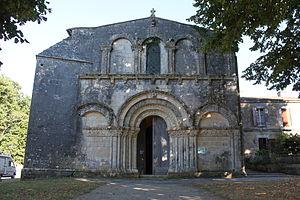
Église Saint-Martial, Fr-17-le Douhet.
Les églises de la Charente-Maritime présentent une grande diversité, d'une commune à une autre, et se distinguent par des styles et des périodes de construction différentes. De nombreux édifices témoignent cependant de l'épanouissement, aux XIᵉ et XIIᵉ siècles d'une forme d'art roman spécifique, appelée art roman saintongeais, caractérisée par une simplicité des formes et un décor sculpté, souvent très riche.
Le Douhet est une commune du Sud-Ouest de la France située dans le département de la Charente-Maritime, en région Nouvelle-Aquitaine.